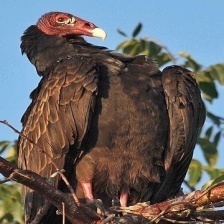
Species: TURKEY VULTURE
Scientific name: CATHARTES AURA
ImageNet parent category: vulture